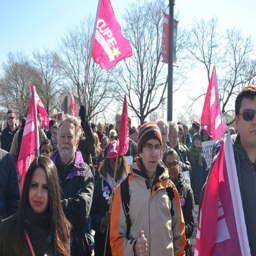
a crowd of people with flags